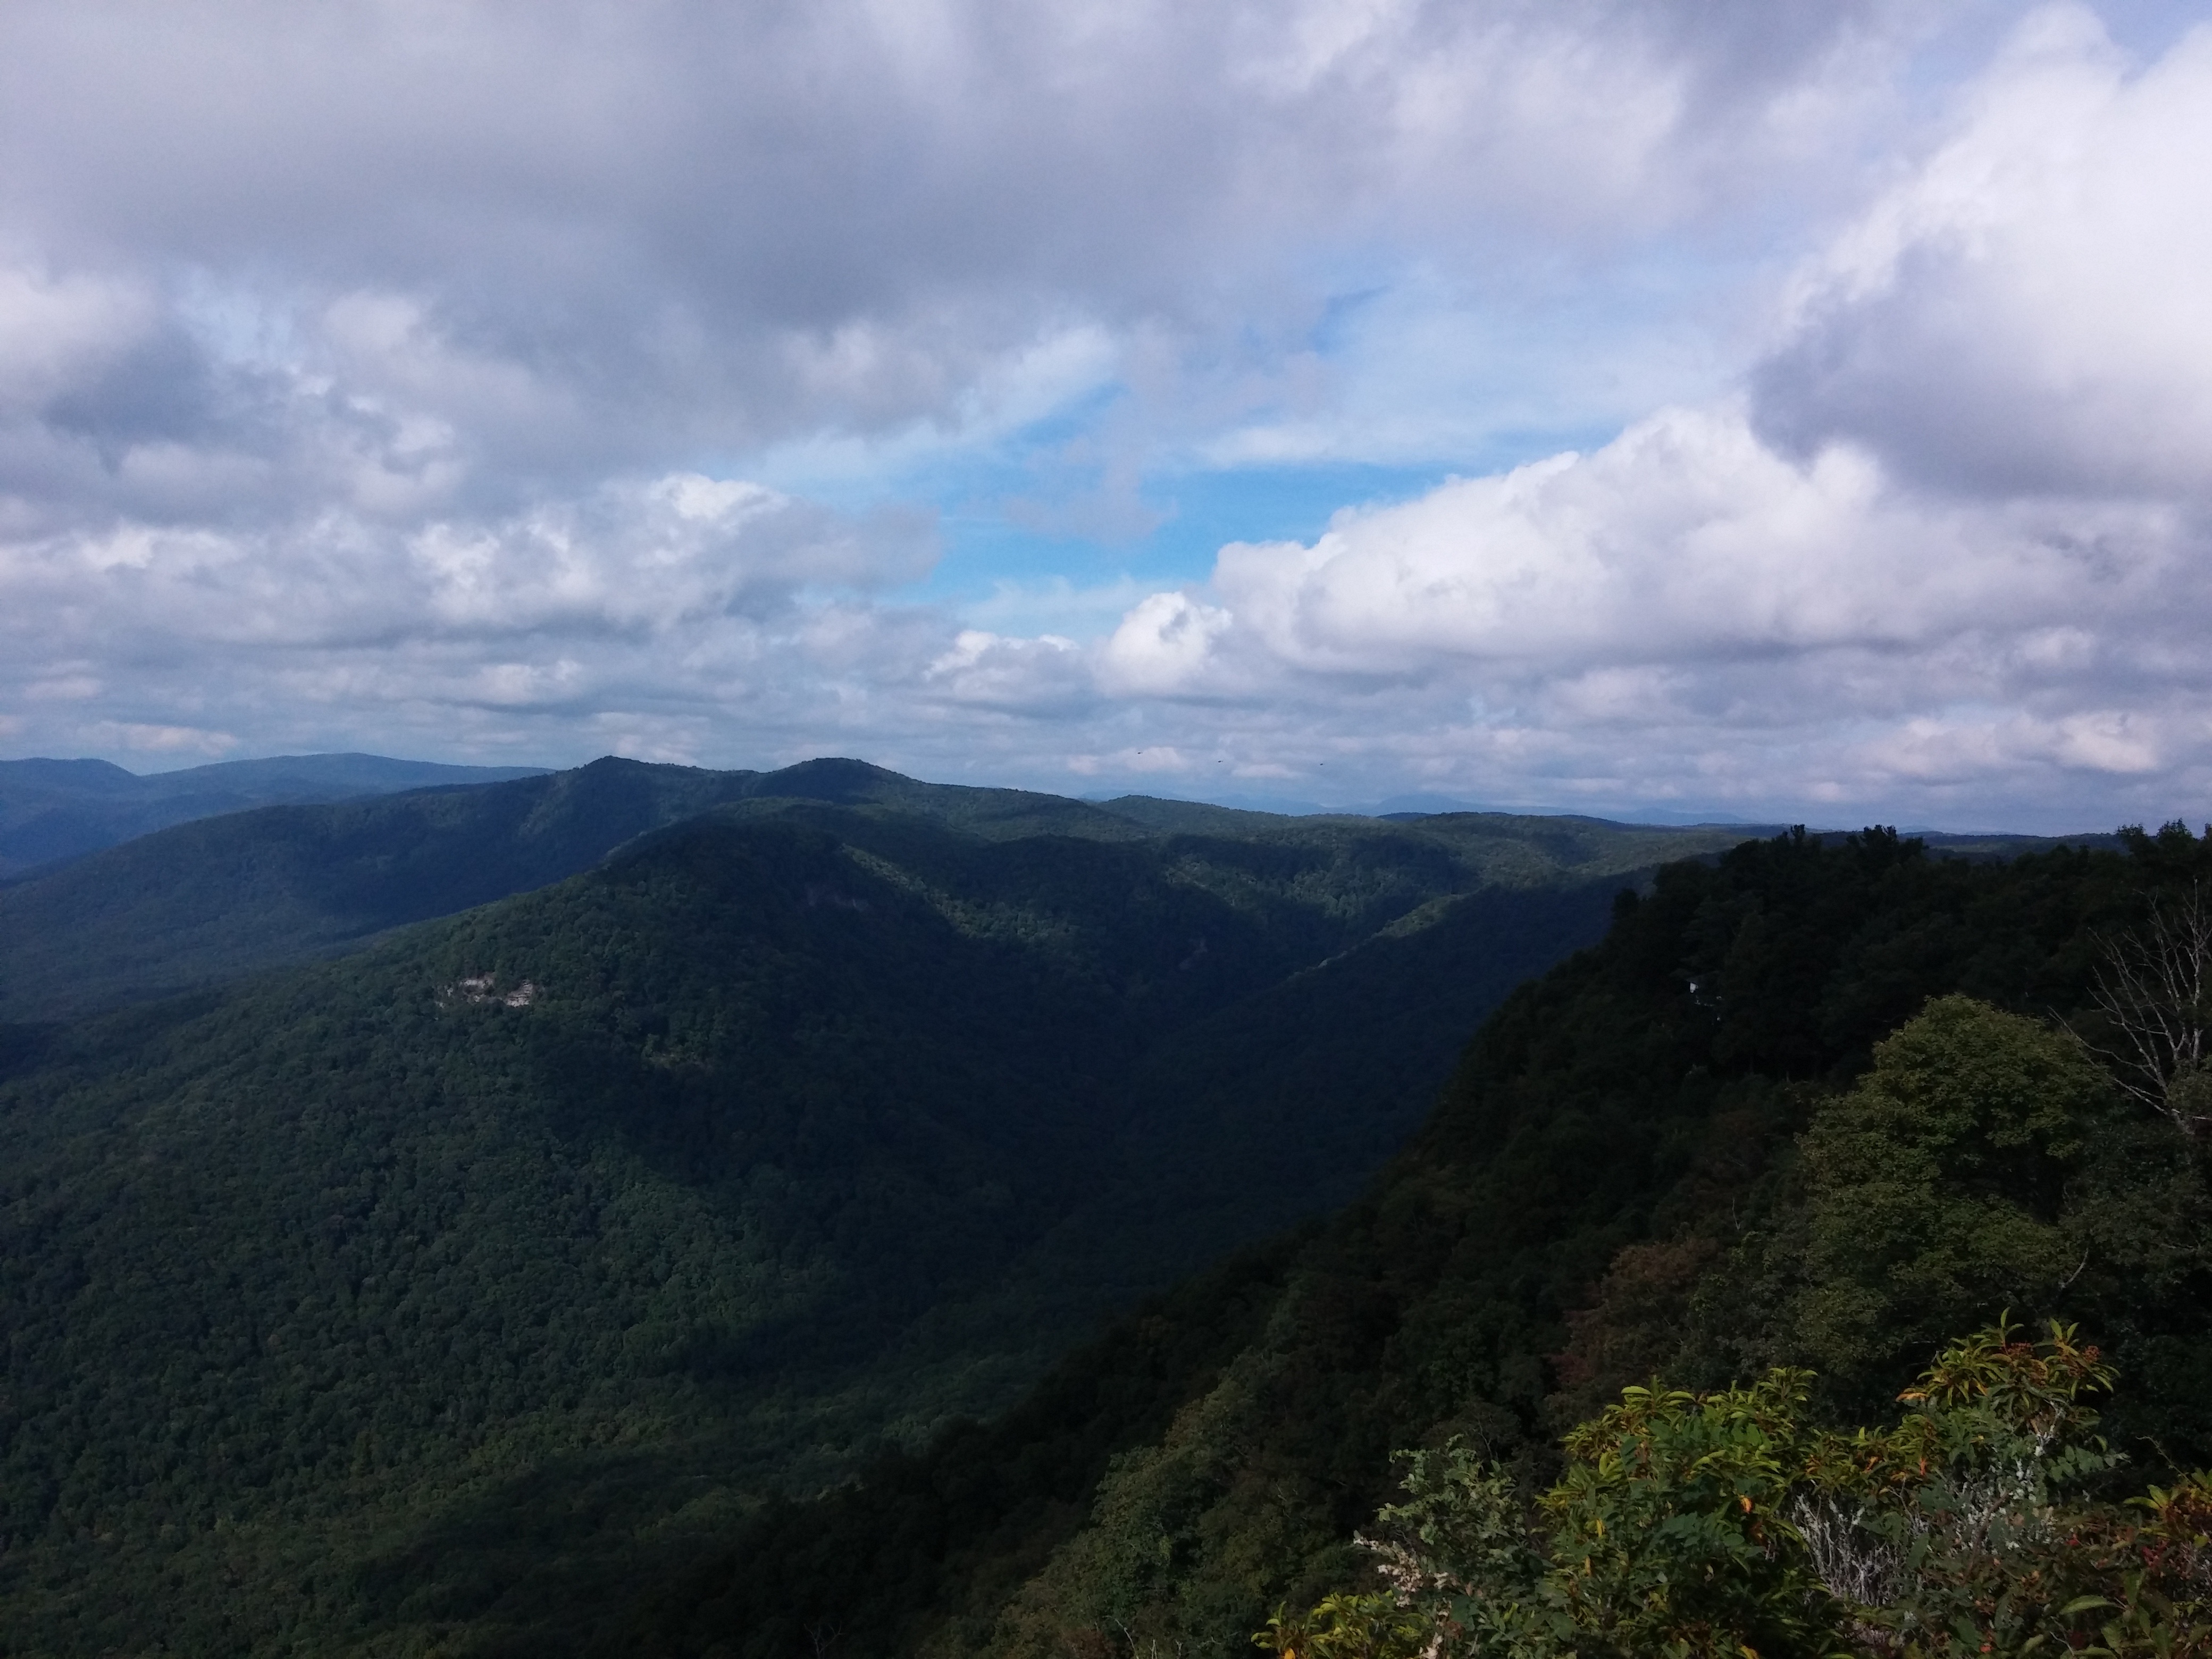
landscape, tree, nature, forest, outdoor, wilderness, walking, mountain, cloud, sky, sunshine, sunlight, hill, adventure, view, mountain range, summer, travel, environment, green, natural, park, scenery, highland, season, ridge, summit, clouds, plateau, fell, loch, highlands, landform, mountain pass, geographical feature, mountainous landforms